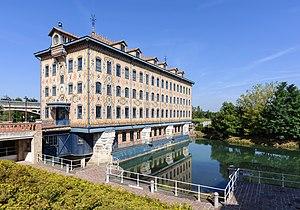
Ancienne chocolaterie Menier à Noisiel (Seine-et-Marne, France)
Armand Moisant, né le 28 août 1838 à Neuillé-Pont-Pierre et mort dans cette même commune le 10 juillet 1906, est un ingénieur-constructeur et industriel français. Il s'illustra de 1870 à 1906 dans de grands travaux de constructions métalliques en France tels que le Bon Marché, le Grand Palais et autres travaux pour les expositions universelles de Paris, le métro aérien et la gare de Lyon à Paris, le pont du Midi à Lyon ainsi que dans les colonies et le monde entier.
Un moteur hydraulique est un mécanisme utilisant l'énergie hydraulique pour mouvoir divers outils. Cette énergie est fournie par l'écoulement gravitaire de l'eau ; celle-ci fait tourner une roue, qui transmet son mouvement à divers mécanismes. Les systèmes les moins performants sont ceux qui sont mus par le courant d'une rivière, et qui sont tributaires de cette vitesse ; les systèmes les plus efficaces utilisent une chute, où l'eau est amenée par un canal ou une rigole, en provenance d'une prise sur un cours d'eau, ou une retenue. Plus rarement, on exploite la marée.
Le tourisme industriel désigne la forme de tourisme dont l'intérêt est constitué par les symboles d'une activité industrielle et artisanale, c'est-à-dire des unités de production ou des édifices fonctionnels liés à cette activité.